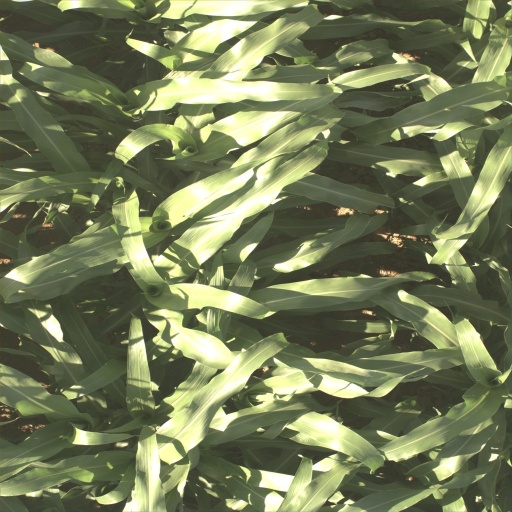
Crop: sorghum